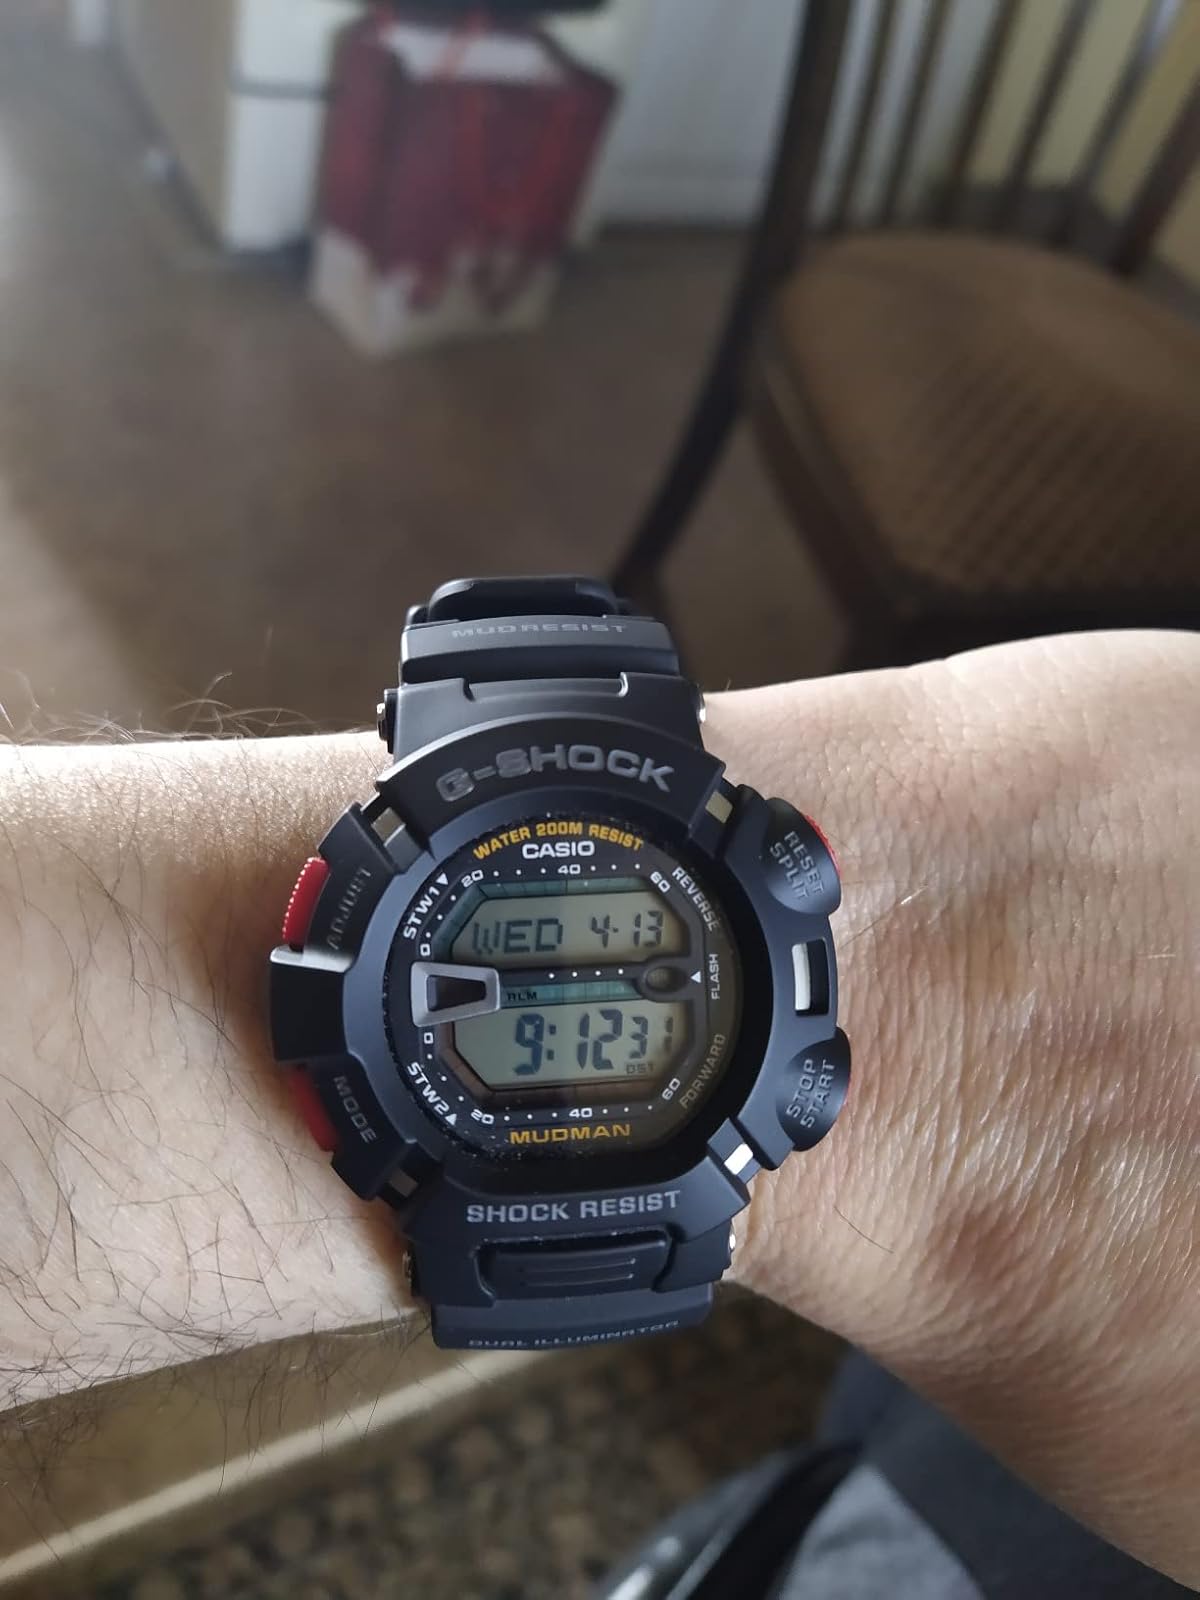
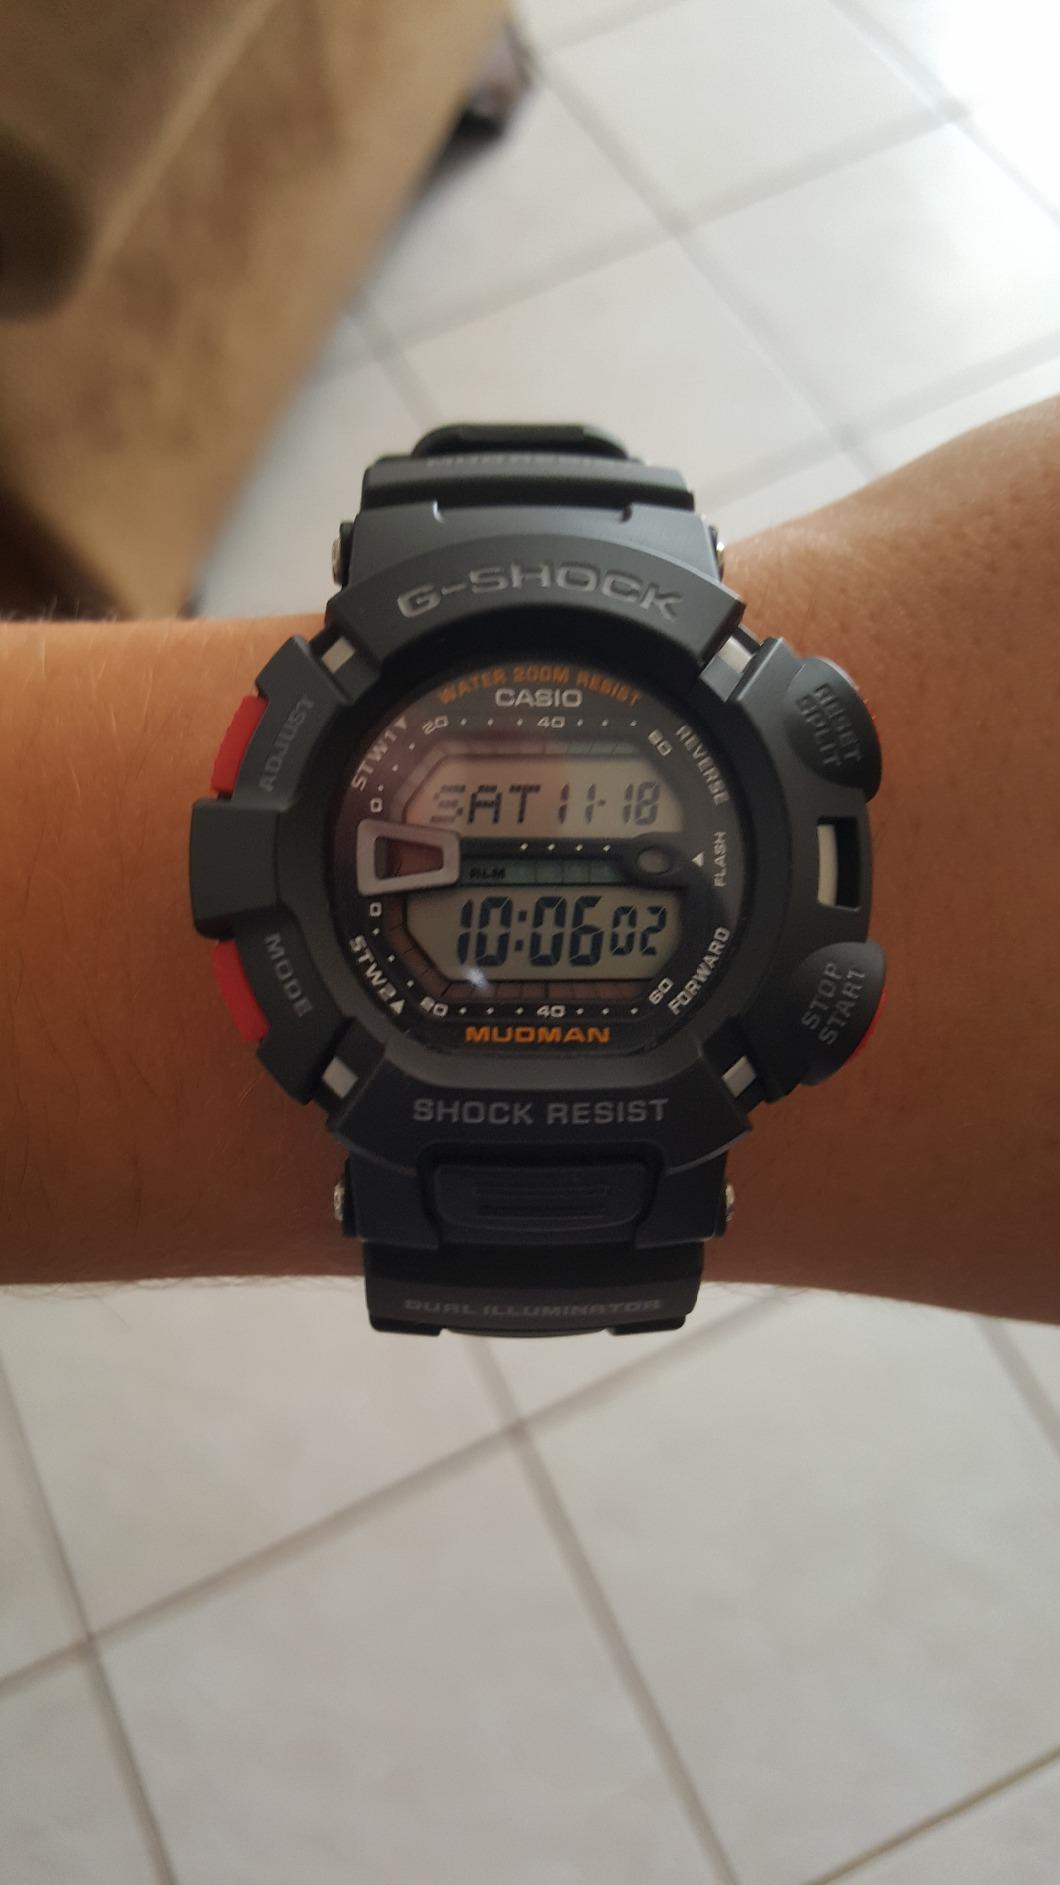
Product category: accessories_watch
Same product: yes